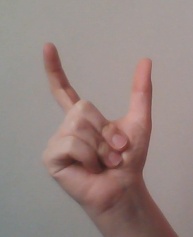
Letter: nun